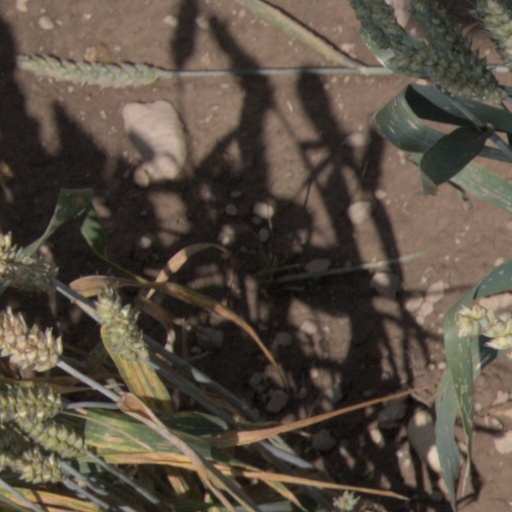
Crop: wheat